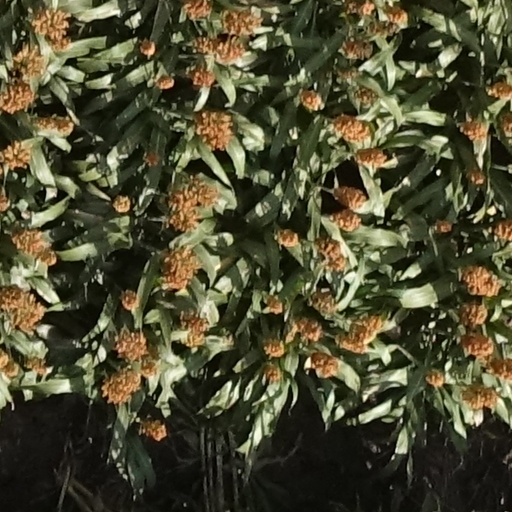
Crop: sorghum